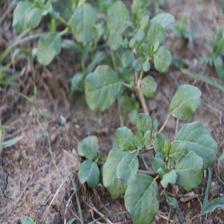
Label: BroadLeafWeed